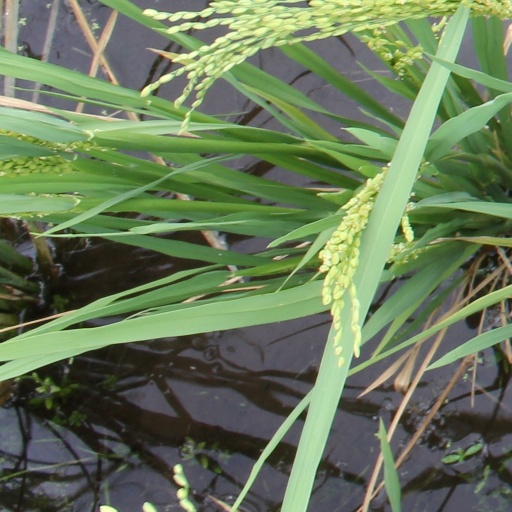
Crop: rice